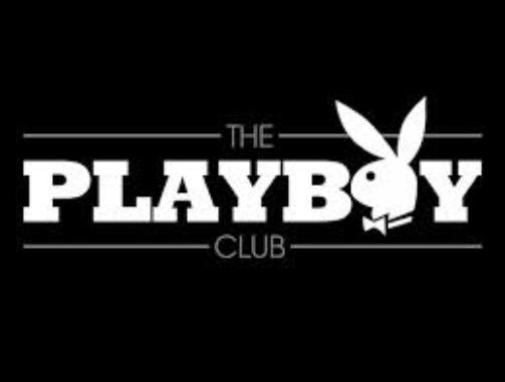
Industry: Clothes